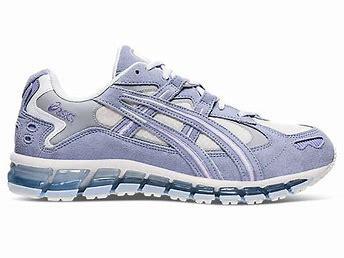
Brand: Asics
Model: Gel Kayano 5 360